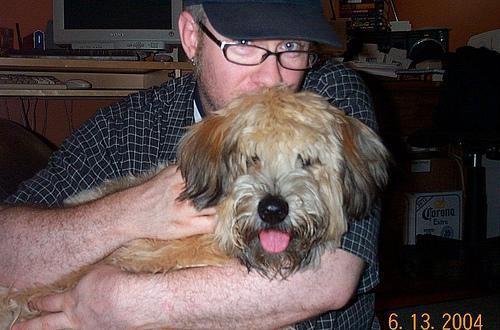
soft-coated_wheaten_terrier